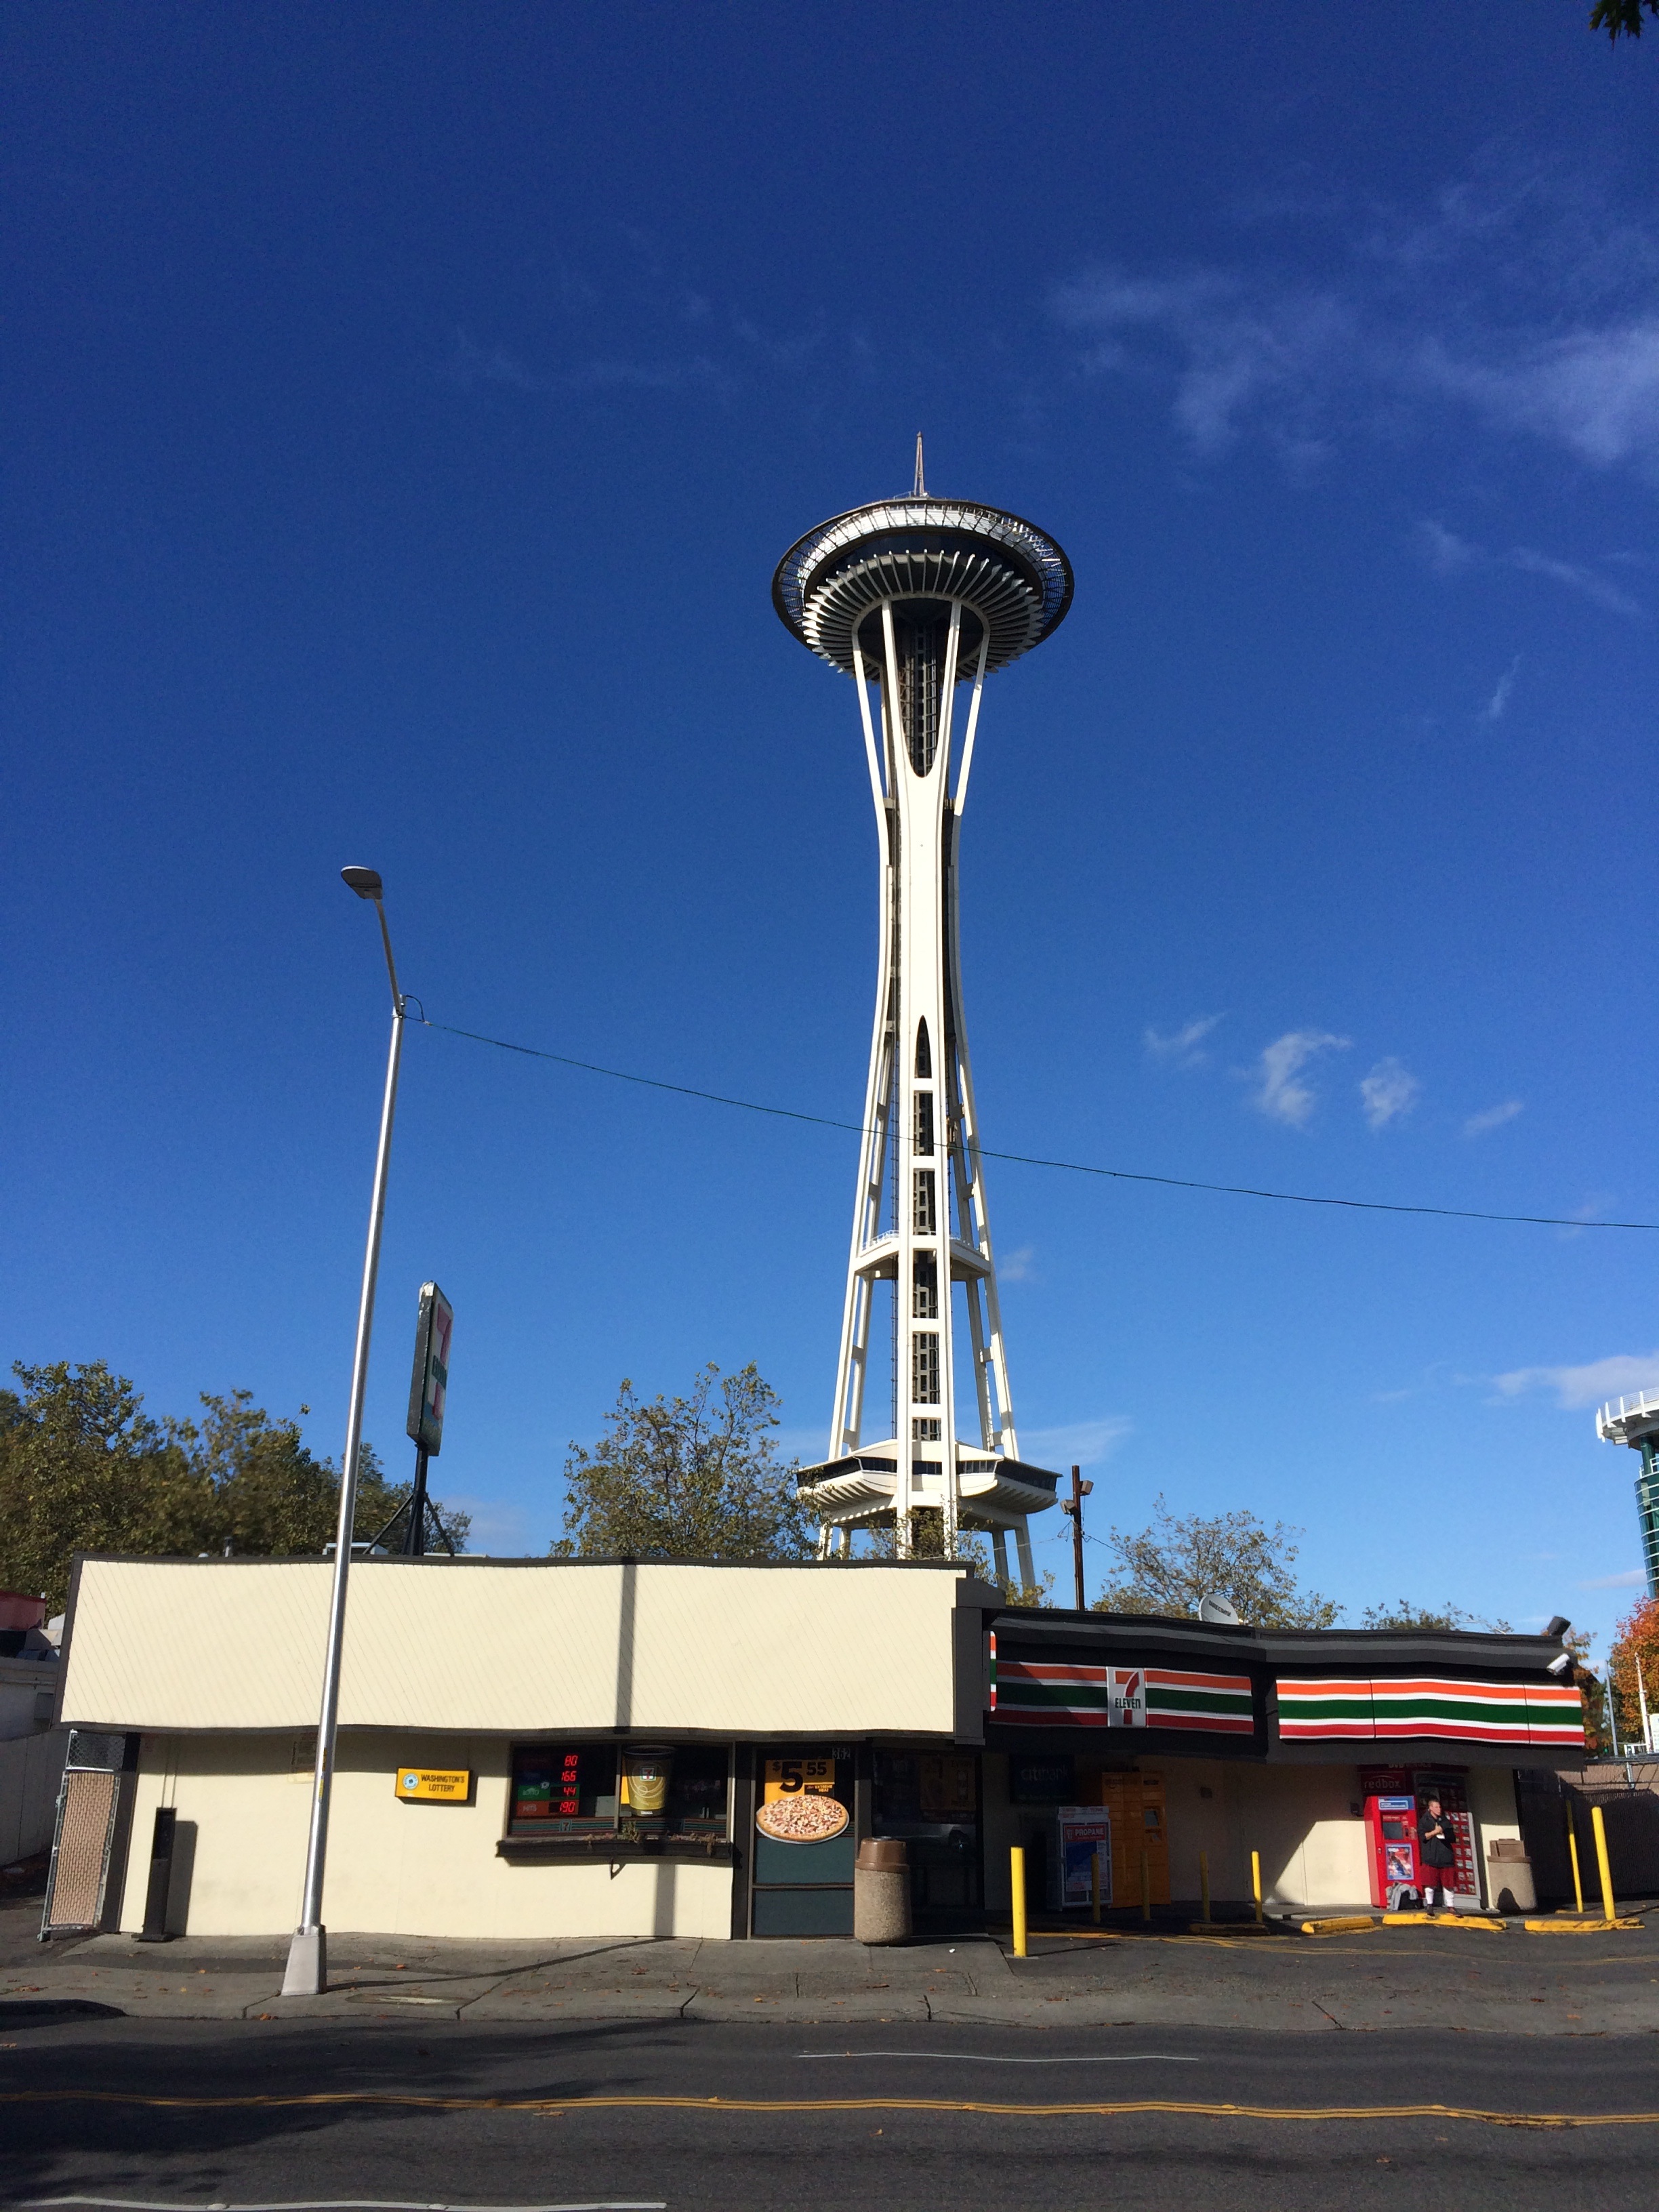
structure, city, tower, landmark, street light, lighting, stadium, space needle, washington, seattle, sport venue